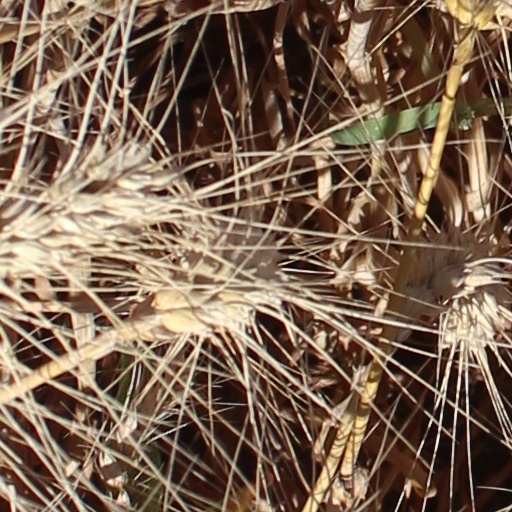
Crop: wheat